The Firm (2009 film)

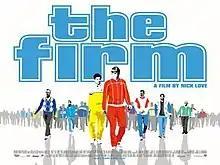
Theatrical release poster

The Firm is a 2009 British drama film based around football hooliganism written and directed by Nick Love. It is a remake of the original 1989 version.